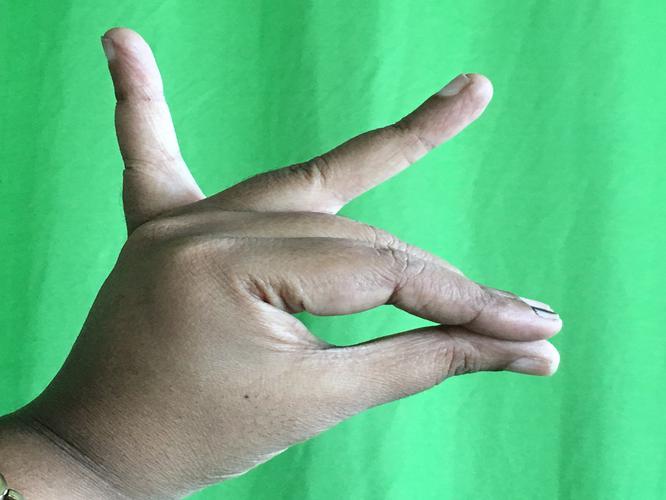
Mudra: Katakamukha_1
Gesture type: single_hand